Band Aid (film)

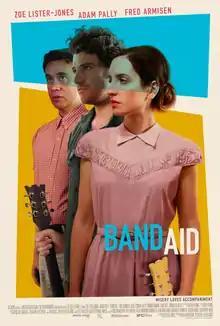
Theatrical release poster

Band Aid is a 2017 American comedy-drama film, written and directed by Zoe Lister-Jones in her directorial debut. It stars Lister-Jones, Adam Pally, Fred Armisen, Susie Essman, Retta, Hannah Simone, Ravi Patel and Brooklyn Decker. Lister-Jones also co-wrote the original songs in the film with multi-instrumentalist Kyle Forester.